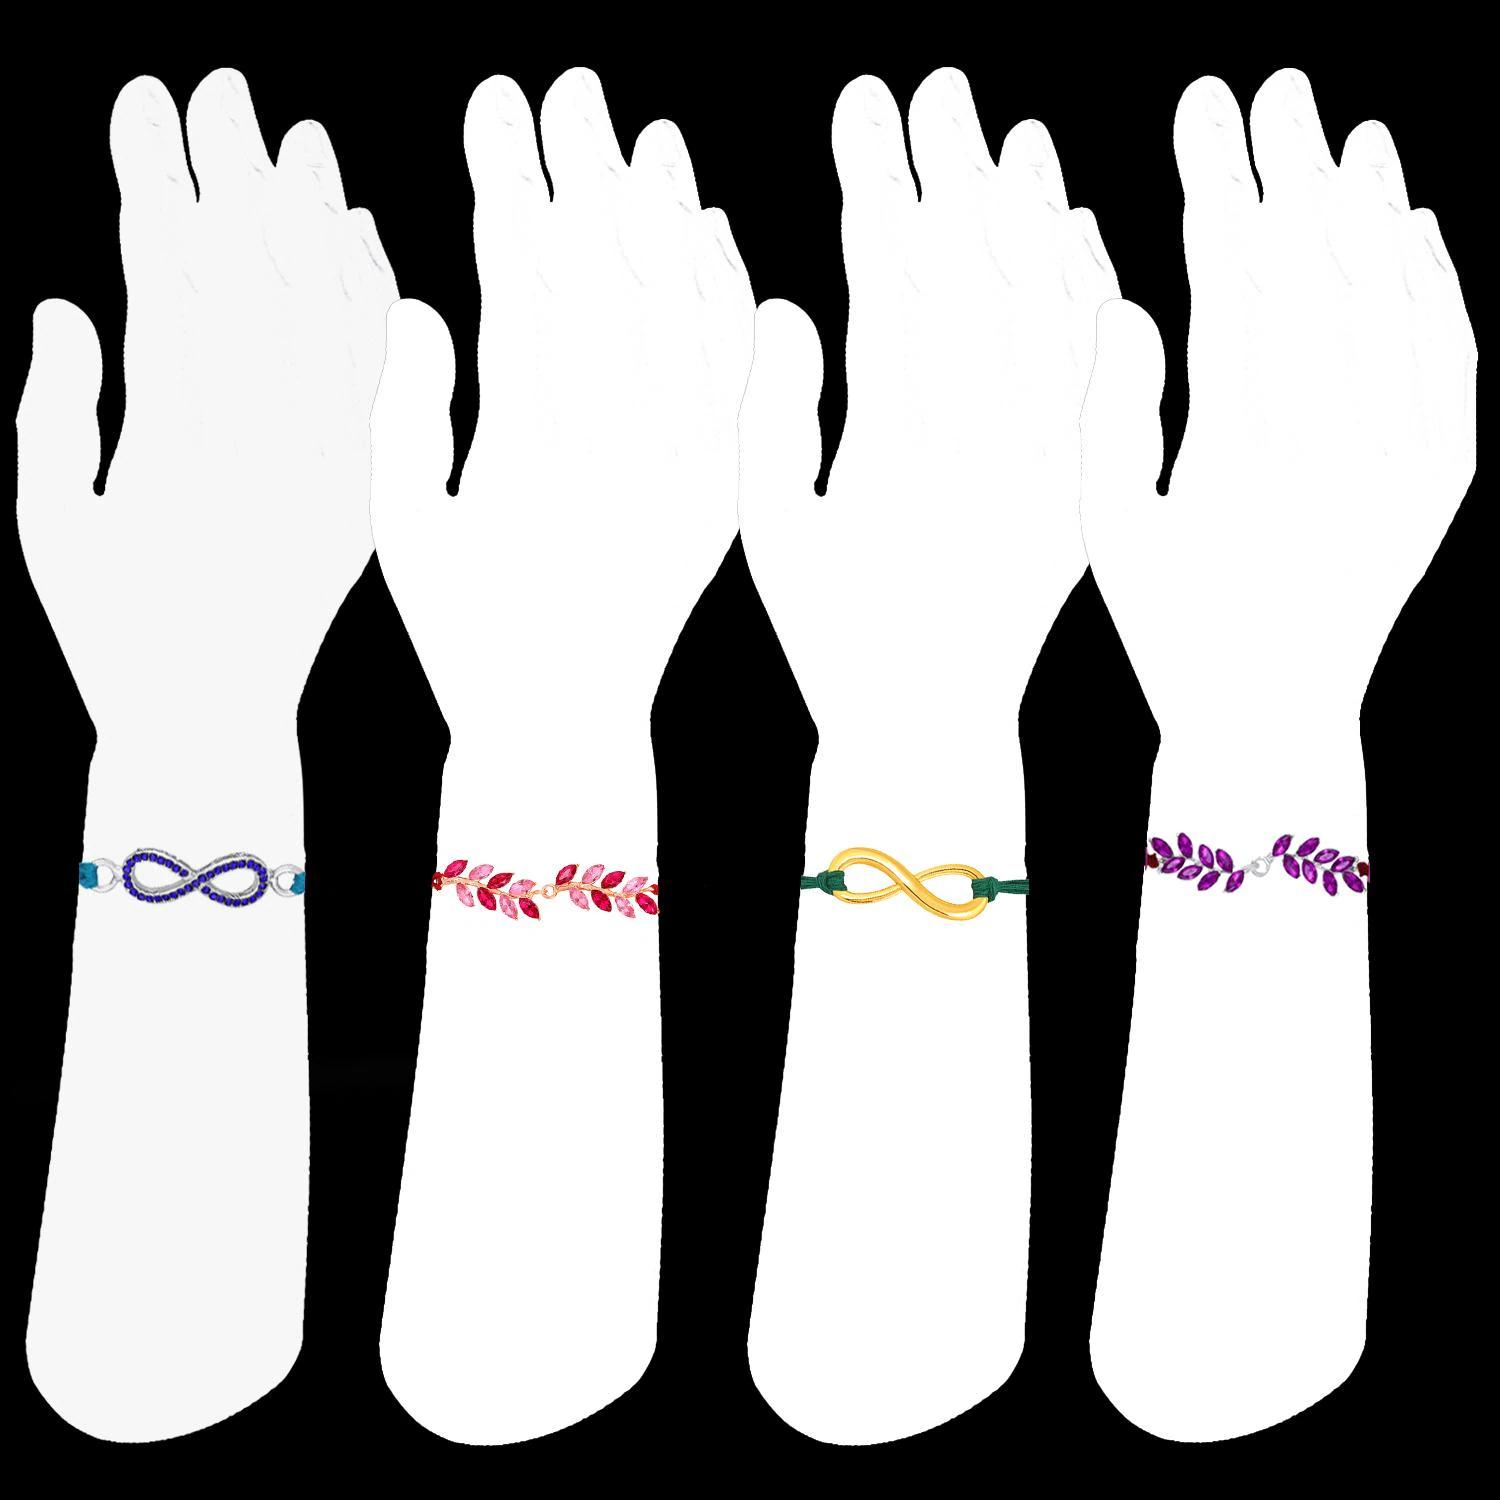
 Mahi Combo of 4 Multicolor Crystals Rakhis with Leaf and Infinite Design for Brother, Bhai, Bro (RCO1105709M)
Type: Rakhis
Brand: Mahi
Price: Rs. 419
 Celebrate Raksha Bandhan with our exquisitely crafted Rakhi, designed to strengthen the bond between siblings. This traditional Rakhi features intricate beadwork and durable thread, ensuring it stands the test of time. Handmade with care, each Rakhi is a unique and meaningful gift for your brother. Each Rakhi carries heartfelt blessings and good wishes for your brother's well-being and success. Celebrates the bond of love and protection between siblings, a cherished tradition in Indian culture.
Features: The Rakhi is adorned with vibrant colors and attractive embellishments that add a touch of elegance to the celebration.,Content in Box : 4 Rakhis; Cultural Significance: This beautiful Rakhi will acknowledge your love for Your Brother with the promise that your bond with him will grow stronger as time goes on.,Vibrant Colors: Adding bright and playful colors to the celebration will make it stand out and make it more enjoyable. This Rakhi Combo comes with a Small Rakhi Greeting Card along with a few grams of Roli & Chawal,Celebrate the bond of love and protection with our exquisite Rakhis. Share the joy of Raksha Bandhan Festival with this beautiful Rakhi, a token of love, protection and blessings.,Adjustable Size and Easy to tie: Designed to fit wrists of all sizes. It is simple and easy to tie the Rakhi securely and effortlessly.
Included: 4 Rakhis